Civilization V

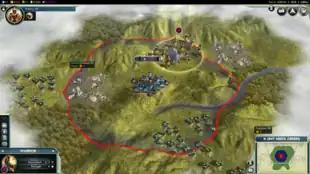
A player starting location with one city and one warrior unit

"Civilization V" is a turn-based strategy game, where each player represents the leader of a certain nation or ethnic group ("civilization") and must guide its growth over the course of thousands of years. The game starts with the foundation of a small settlement and ends after achieving one of the victory conditions—or surviving until the number of game turns end, at which point the highest-scoring civilization, based on several factors, such as population, land, technological advancement, and cultural development, is declared the winner.